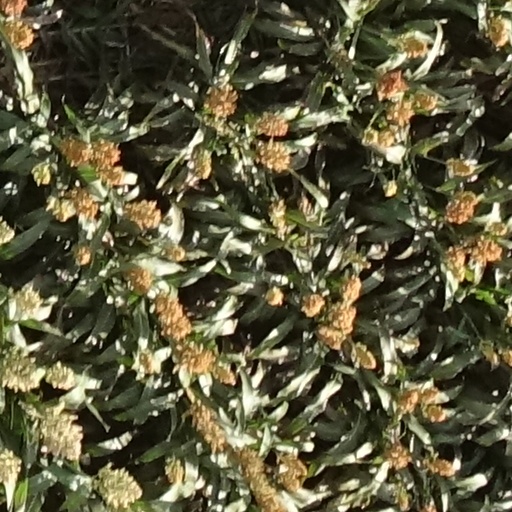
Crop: sorghum